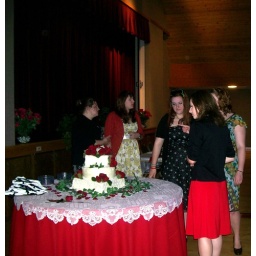
cake table surrounded by friends